Swirsky

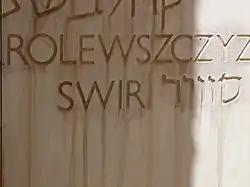
Swir featured on the Valley of Communities at Yad Vashem

Swirsky (feminine: Swirskaya) is an East Slavic-language surname, a variant of the Polish surname Świrski. Another Russian-language form is Svirsky.